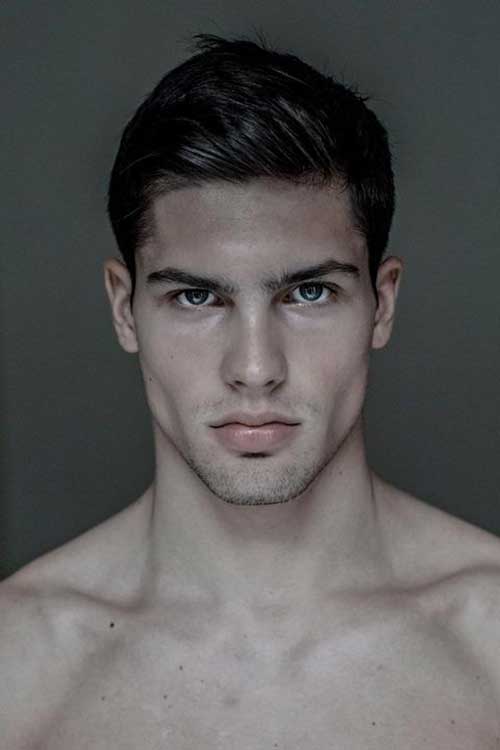
Portrait style: Real Portrait